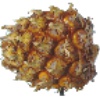
Label: pineapple_mini